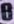
Number: 8